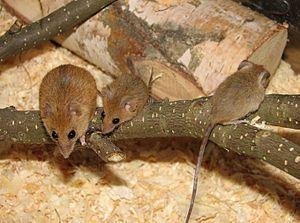
Dendromus est un genre de rongeurs. Ces espèces sont fréquemment appelées souris des bananiers.